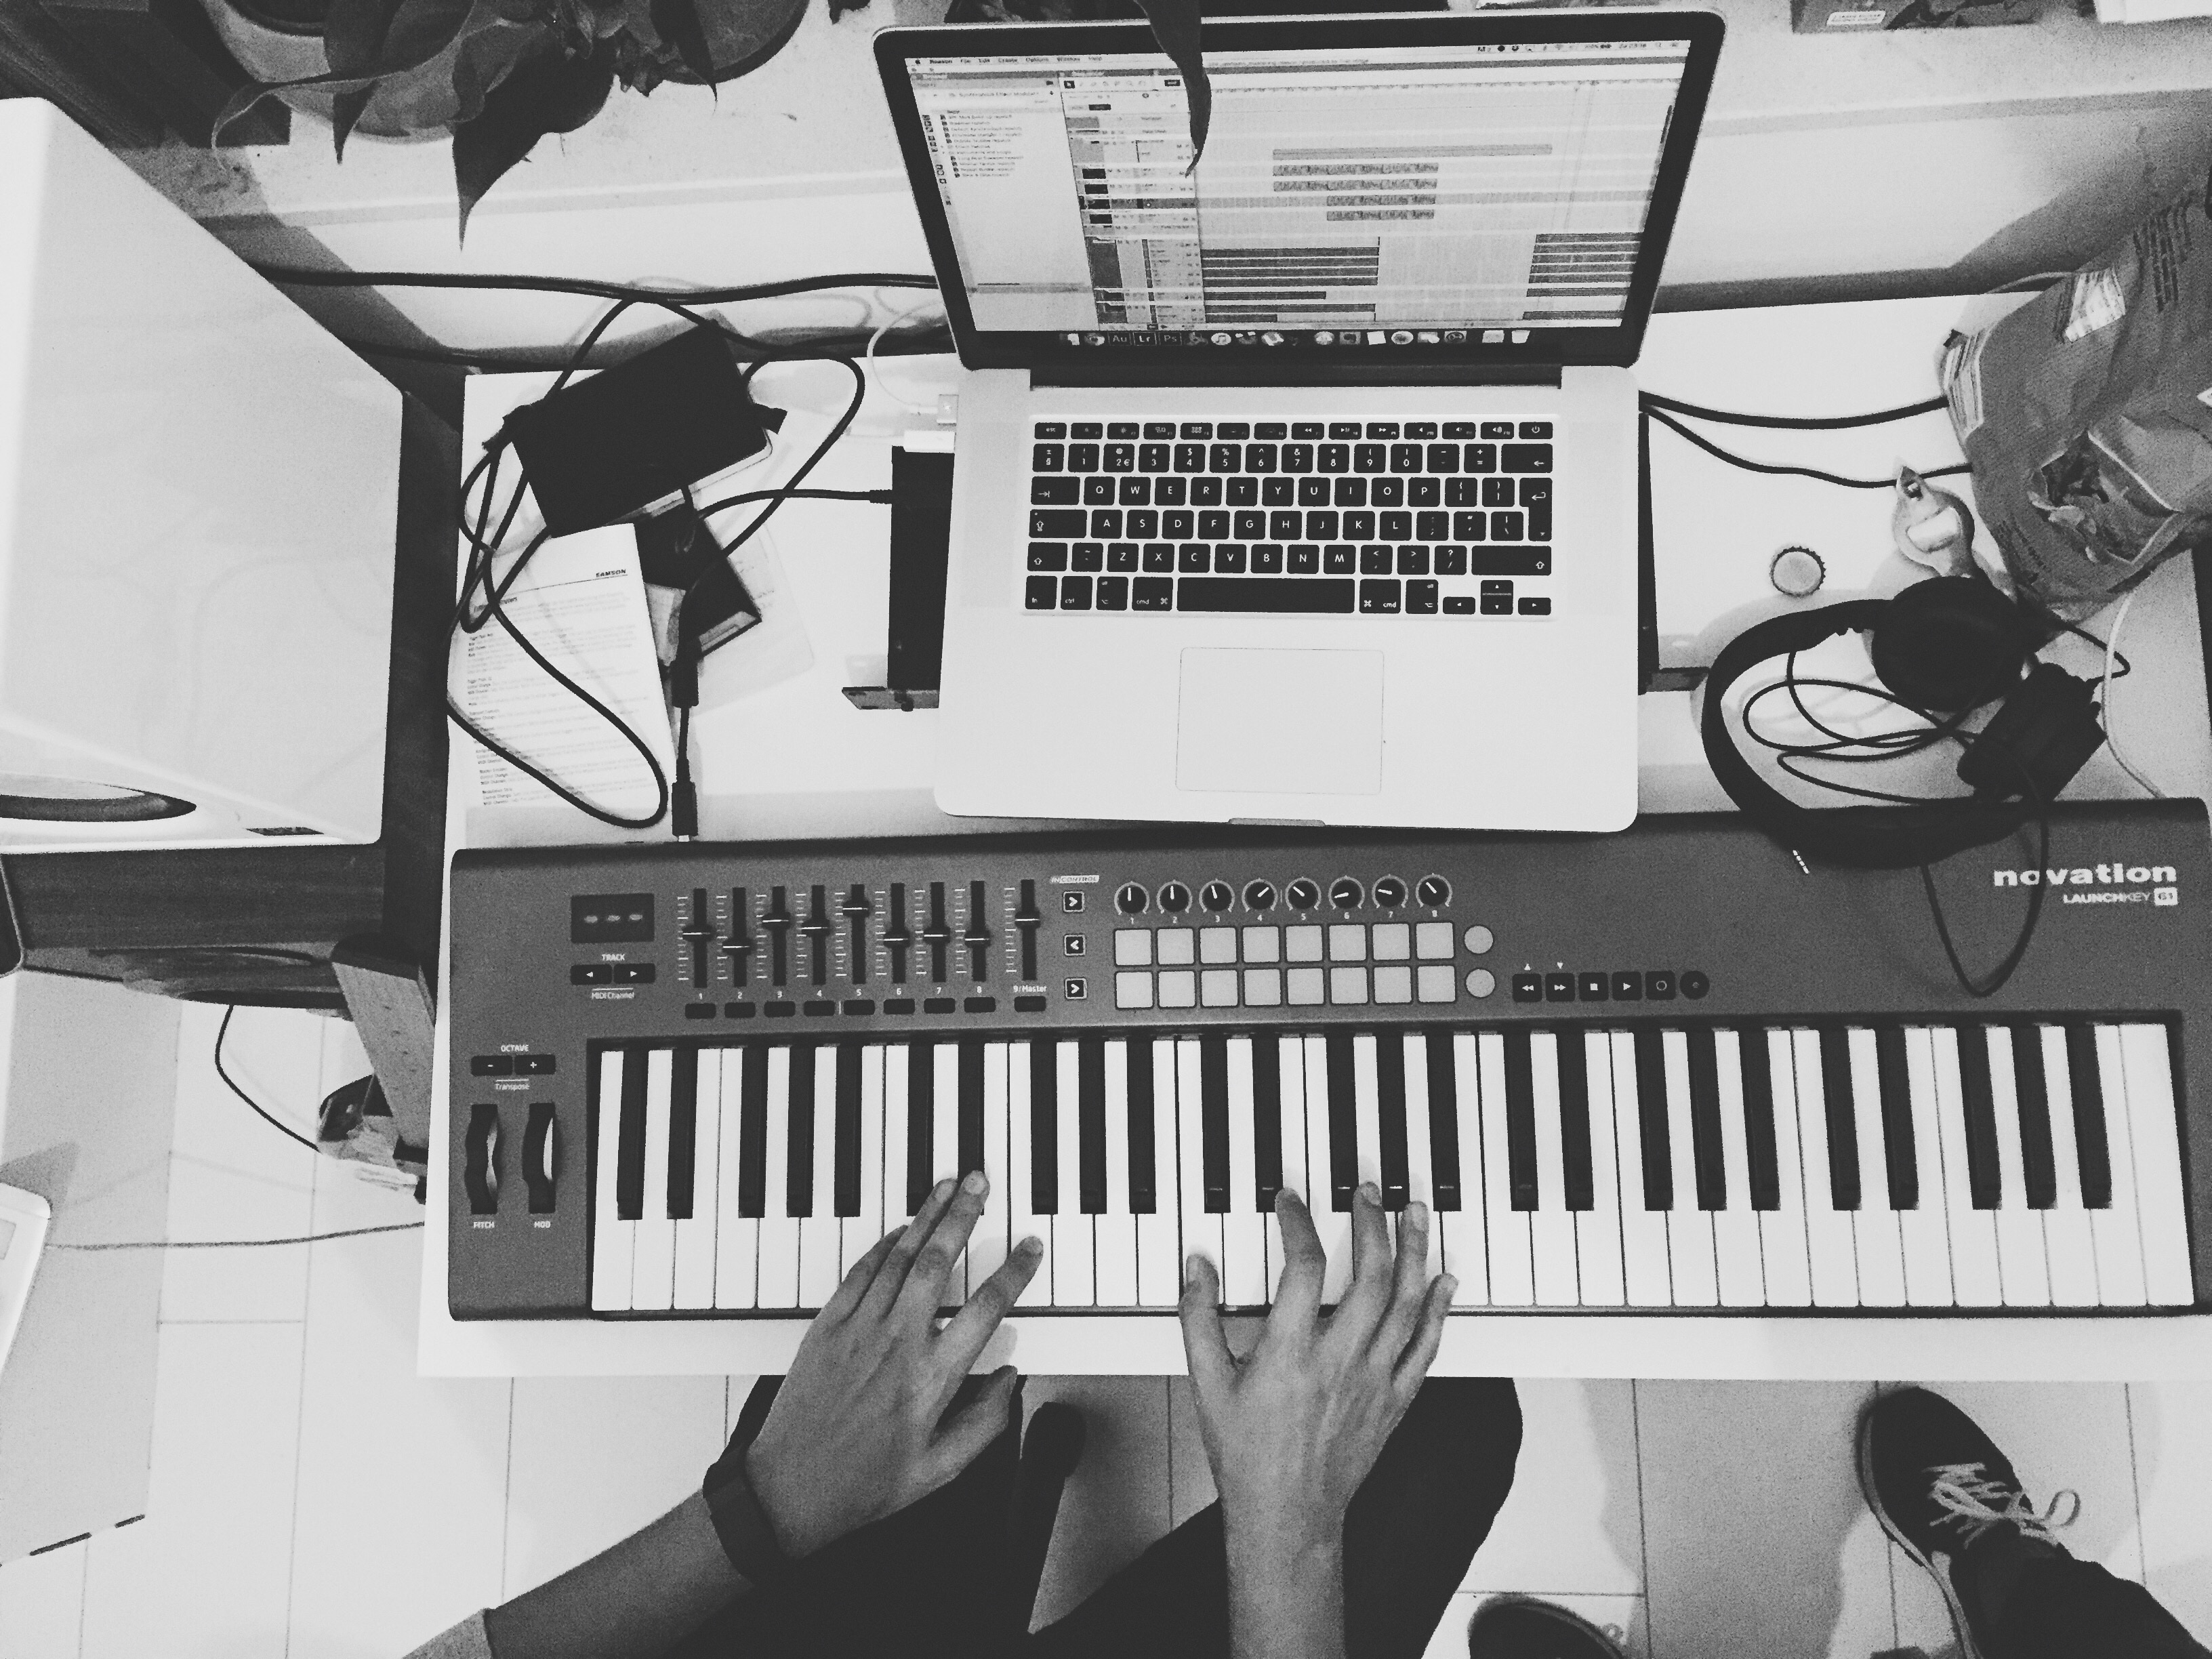
black and white, keyboard, technology, piano, black, monochrome, musical instrument, synthesizer, monochrome photography, electronic device, musical keyboard, electronic instrument, electronic keyboard